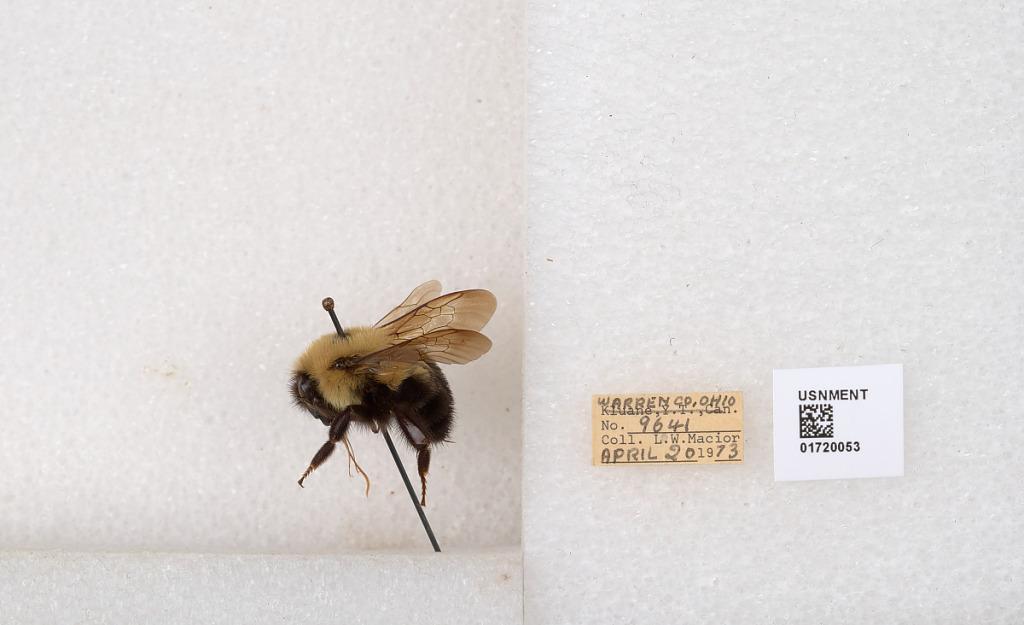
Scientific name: Bombus bimaculatus Cresson
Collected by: L. Macior
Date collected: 1973-4-20
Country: United States
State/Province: Ohio
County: Warren
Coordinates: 39.4276, -84.1668